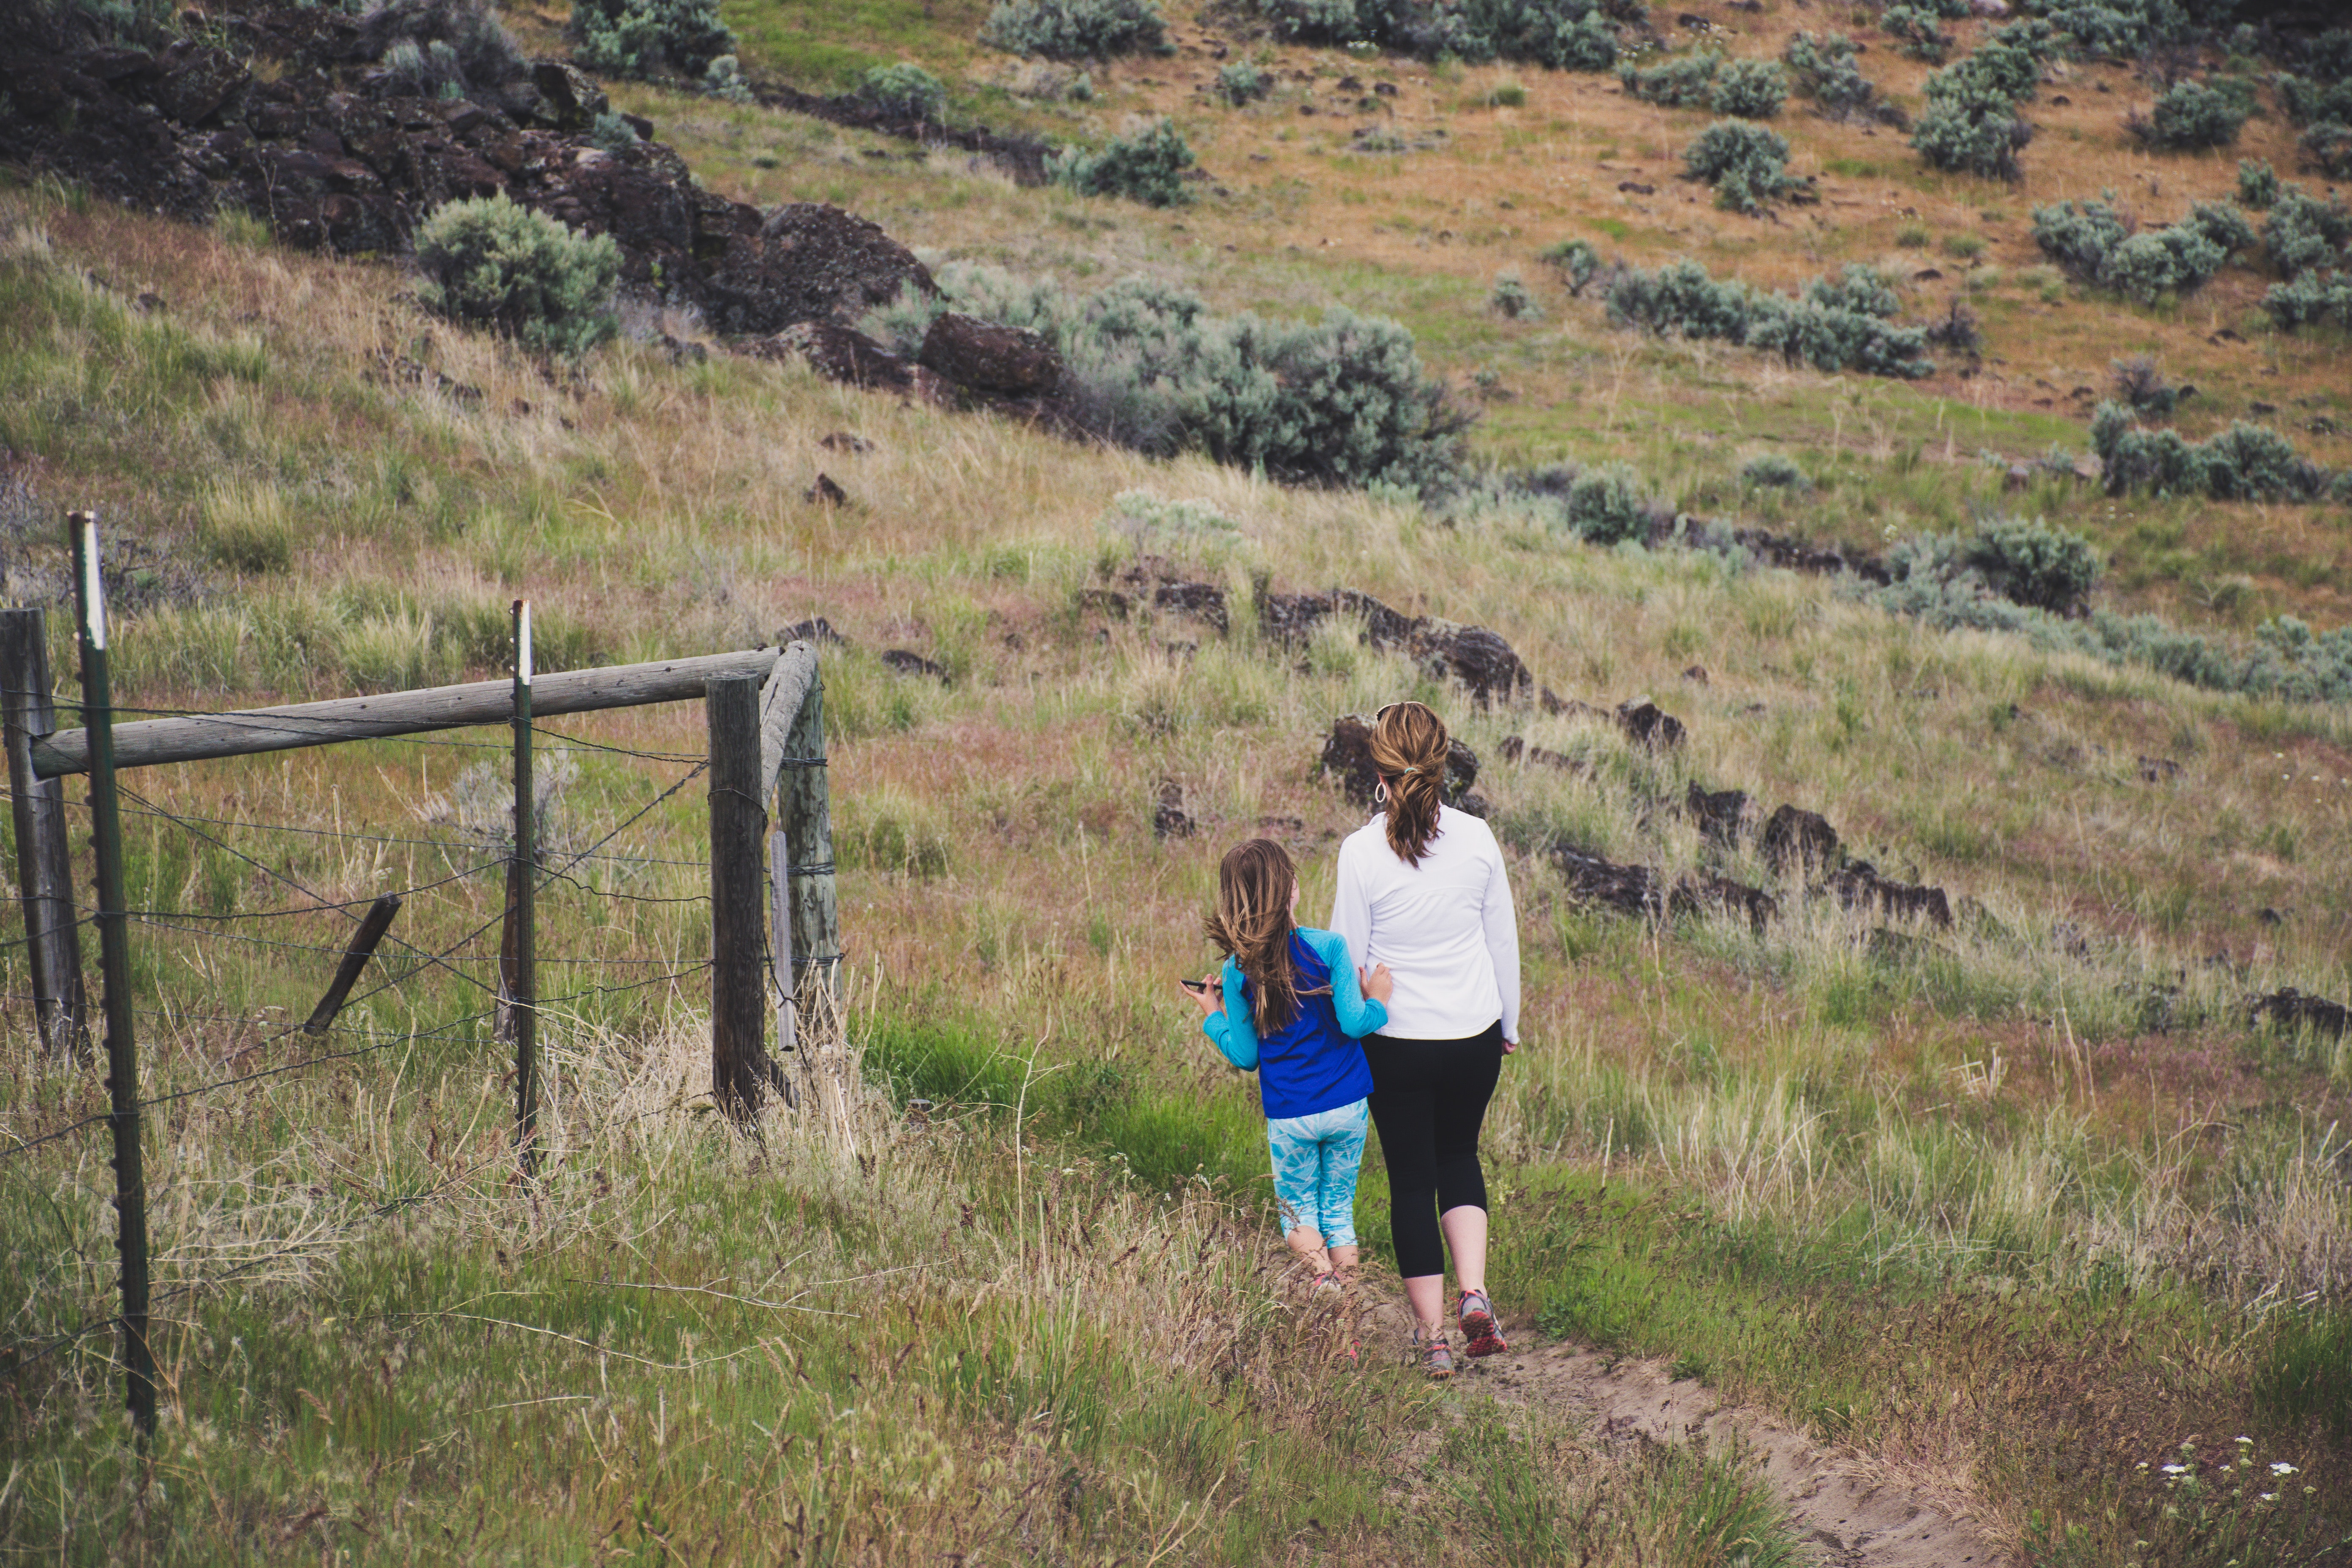
vegetation, wilderness, grass, grassland, hill, tree, trail, plant community, landscape, rural area, walking, spring, vacation, fell, recreation, leisure, mountain, shrubland, adventure, plant, soil, photography, tourism, state park, meadow, hiking, chaparral, prairie, coast, road, forest